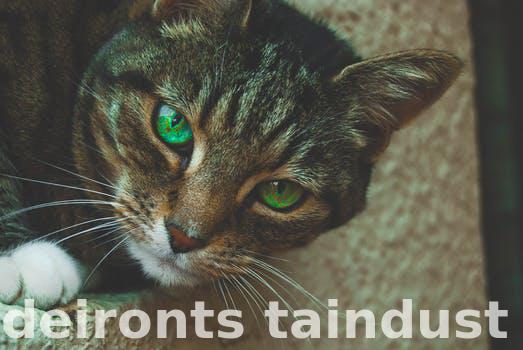
Label: Watermark